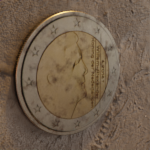
Coin value: 2euro
Country: nl
Edition: 2Euro